Pala Hamburger

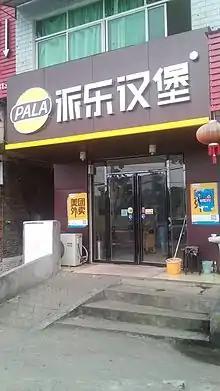
Pala Hamburger shop in Ji'an, Jiangxi

Pala Catering Management Co Ltd, doing business as Pala Hamburger, is a Chinese fast food chain headquartered in the Wuhan CBD.